Axial compressor

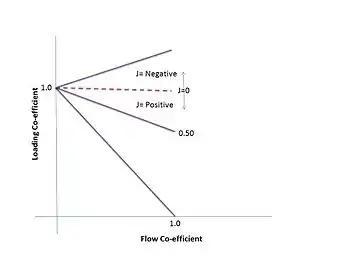
Off design characteristics curve of an axial compressor. Stage loading coefficient (formula_26) as function of flow coefficient (formula_27)

The performance of a compressor is defined according to its design. But in actual practice, the operating point of the compressor deviates from the design- point which is known as off-design operation.